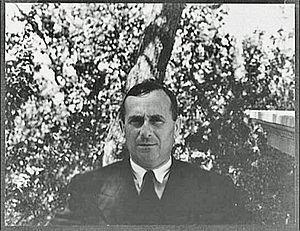
Joan Miró, né à Barcelone le 20 avril 1893 et mort à Palma de Majorque le 25 décembre 1983, est un peintre, sculpteur, graveur et céramiste catalan. Se définissant avant tout comme « Catalan international », il est l'un des principaux représentants du mouvement surréaliste.